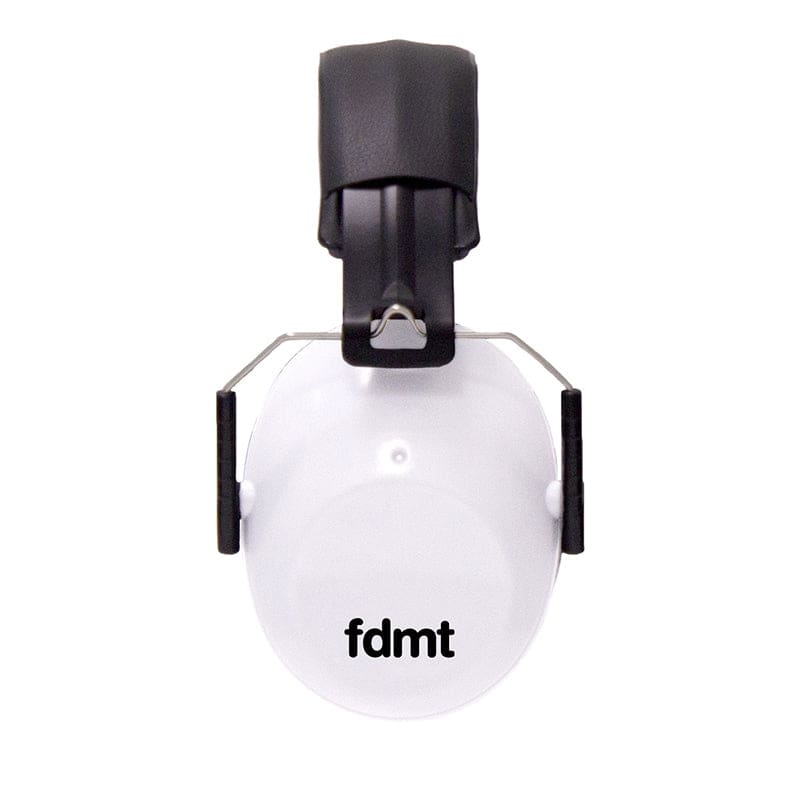
Earmuffs White
fdmt protective earmuffs are used to protect hearing and reduce noise distractions in a noisy environment. They attenuate loud and harmful noise, without excluding other ambient sounds. The sound level is considerably reduced to promote sustained attention and concentration. The stretchable headband and the pivoting, cushioned ear cups allow a head adjustment for both children and adults. Comfortable, robust and foldable, they fit into the included pouch for hygienic storage and convenient transport. • Sound reduction of 27dB • Easy to clean (removable foam) • 1 year warranty Product Type: Accessories Recommended Grade: Toddler+ Recommended Age: 8+ Months GRP:ERGO
Brand: Manimo
Category: Health & Beauty > Personal Care > Ear Care